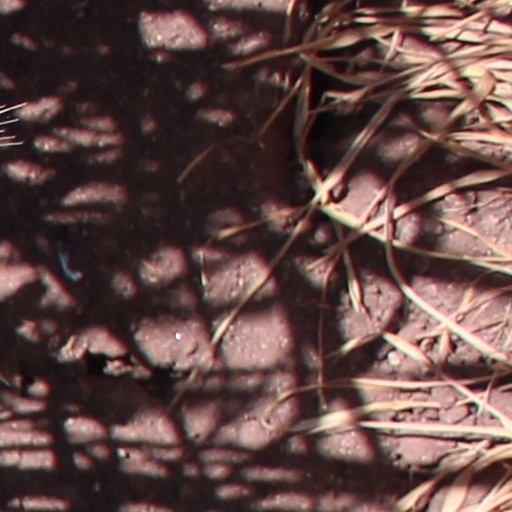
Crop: wheat